The Strange High House in the Mist

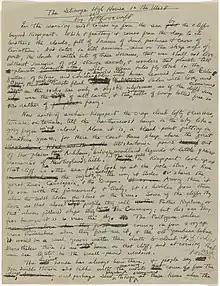
The Strange High House in the Mist

"The Strange High House in the Mist" is a short story by H. P. Lovecraft. Written on November 9, 1926, it was first published in the October 1931 issue of "Weird Tales". It concerns a character traveling to the titular house which is perched on the top of a cliff which seems inaccessible both by land and sea, yet is apparently inhabited.